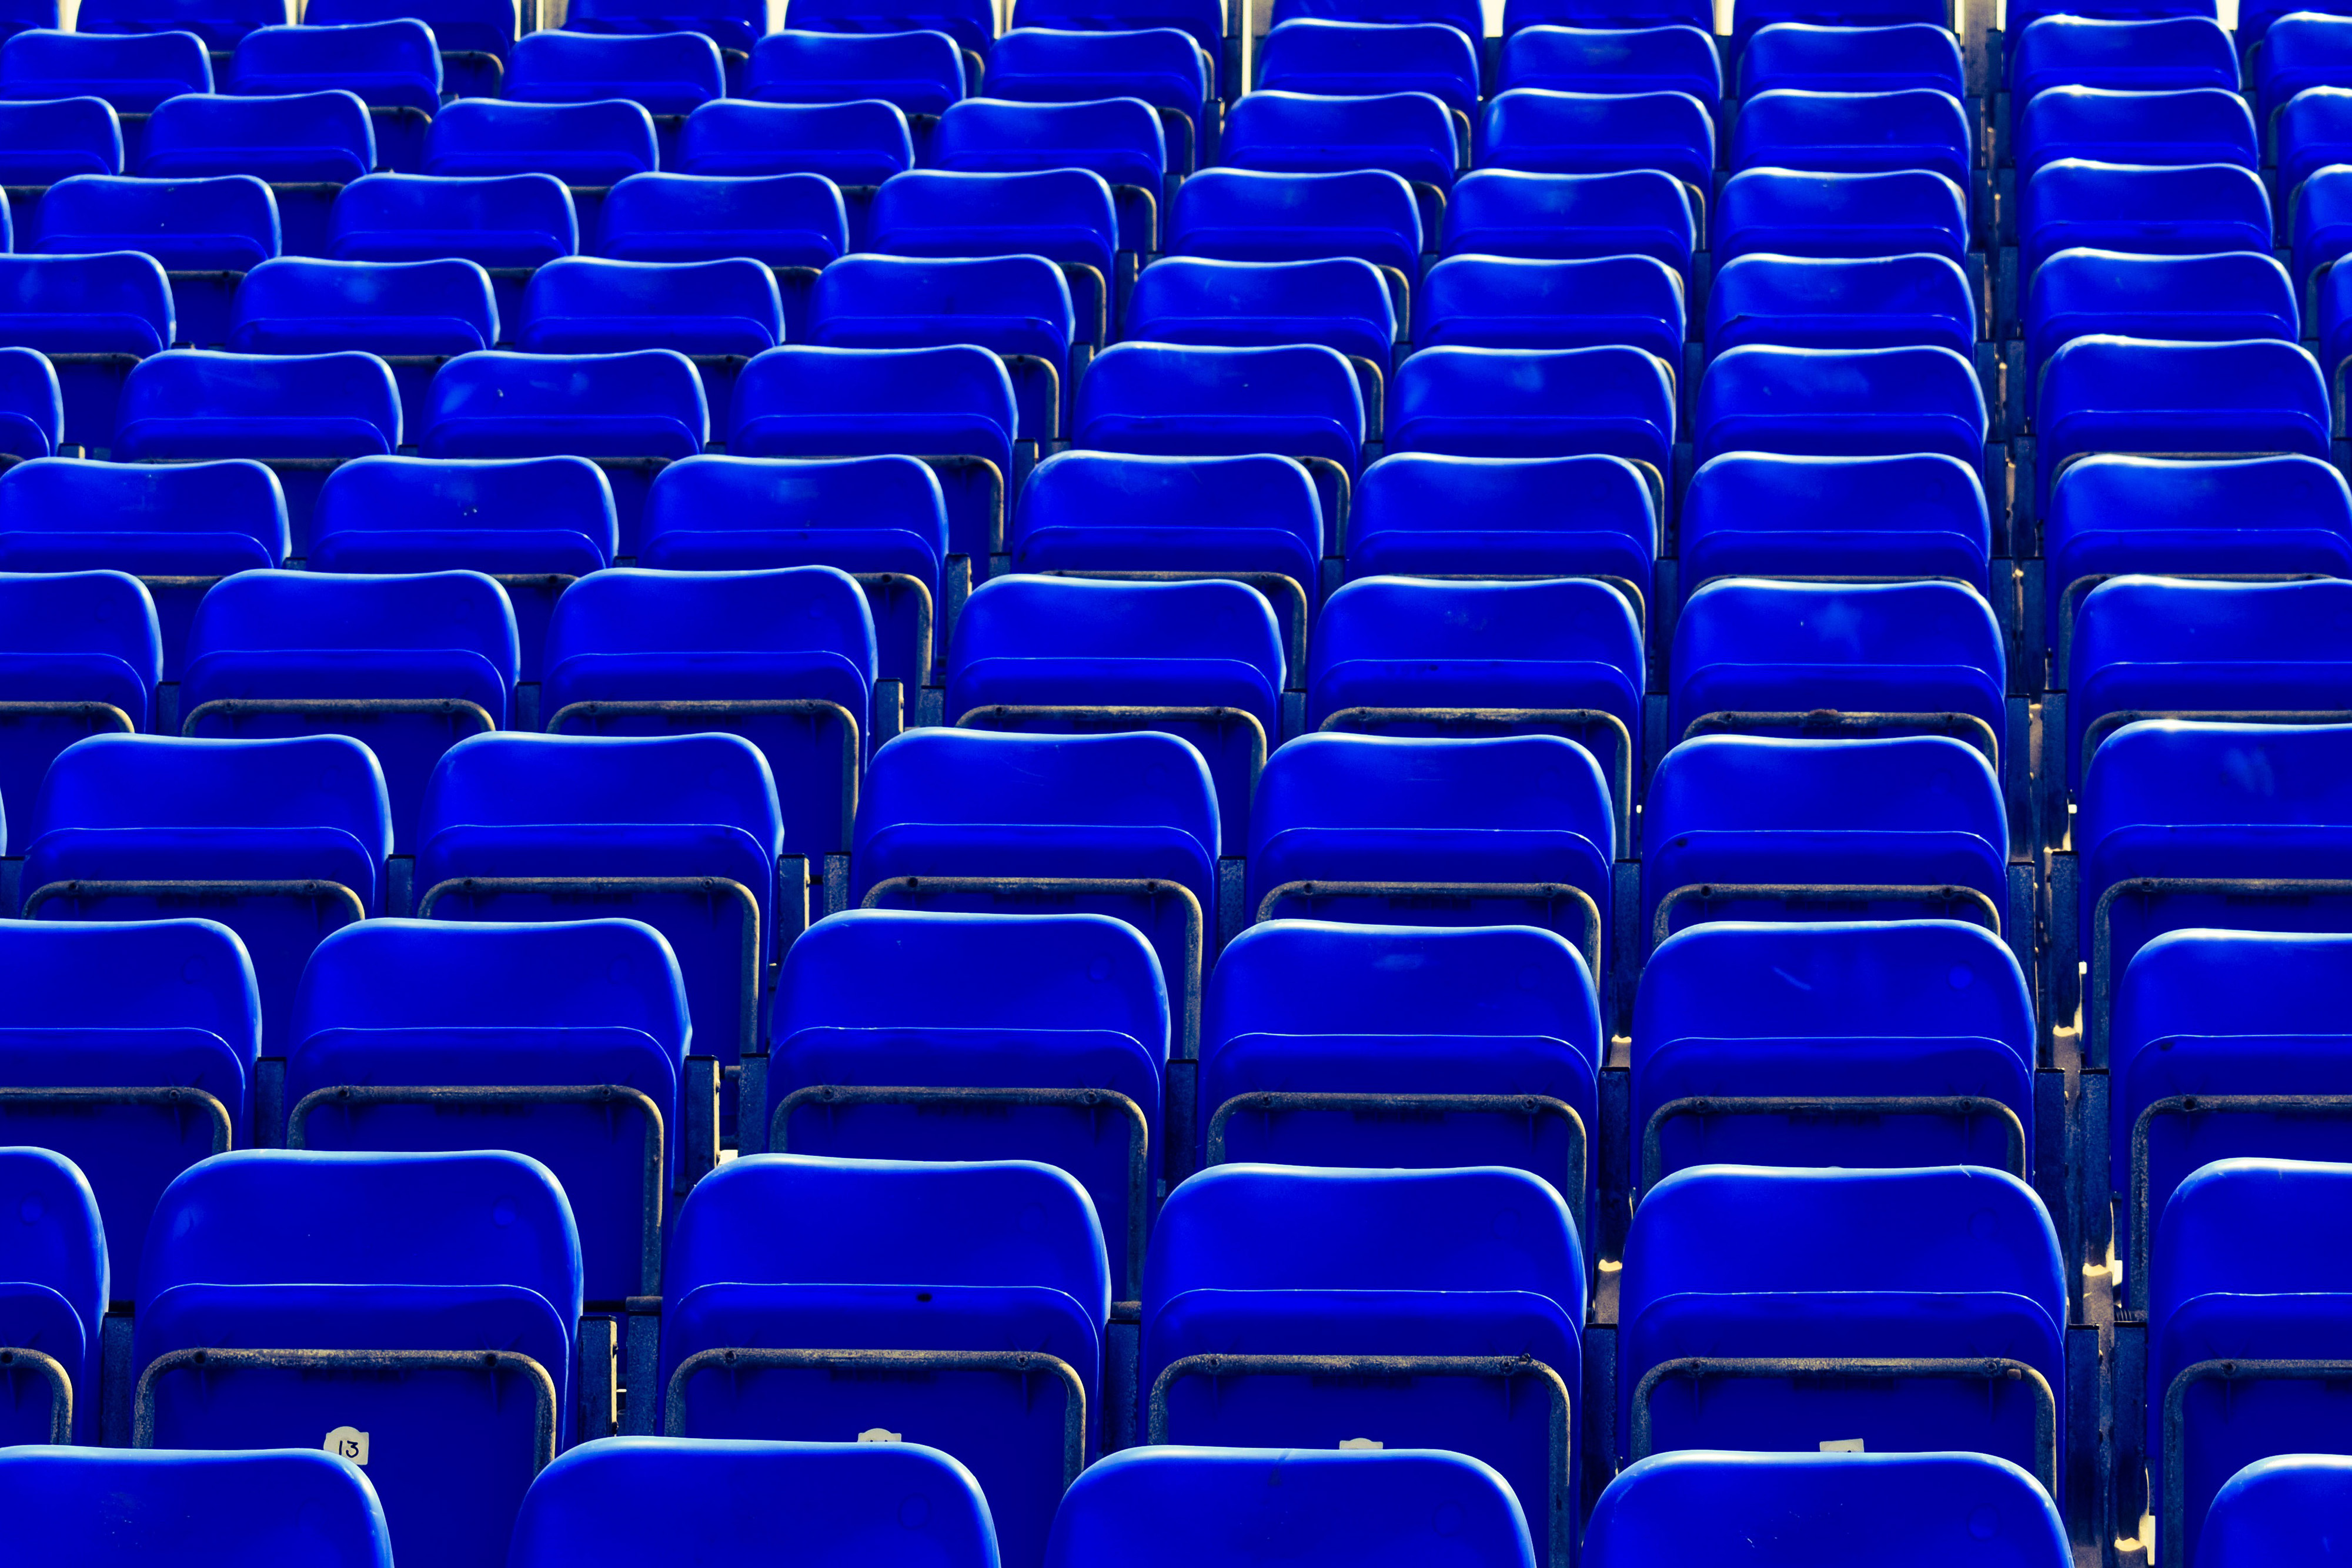
cobalt blue, blue, electric blue, stadium, majorelle blue, sport venue, pattern, auditorium, design, square, symmetry